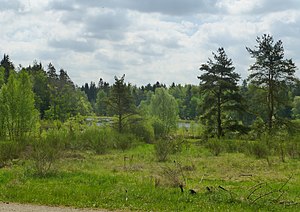
Natura 2000-område nr. 52 Salten Å, Salten Langsø, Mossø og søer syd for Salten Langsø og dele af Gudenå / Fuglebeskyttelsesområder
Addit Skov ved Svinesø, lige syd for Salten Langsø
Addit Skov ved Svinesø, lige syd for Salten Langsø
Natura 2000-område nr. 52 Salten Å, Salten Langsø, Mossø og søer syd for Salten Langsø og dele af Gudenå er et EU-habitatområde, der har et areal på i alt 4.470 hektar, hvoraf 178 ha er statsejet. Området rummer også fuglebeskyttelsesområde nr. F33